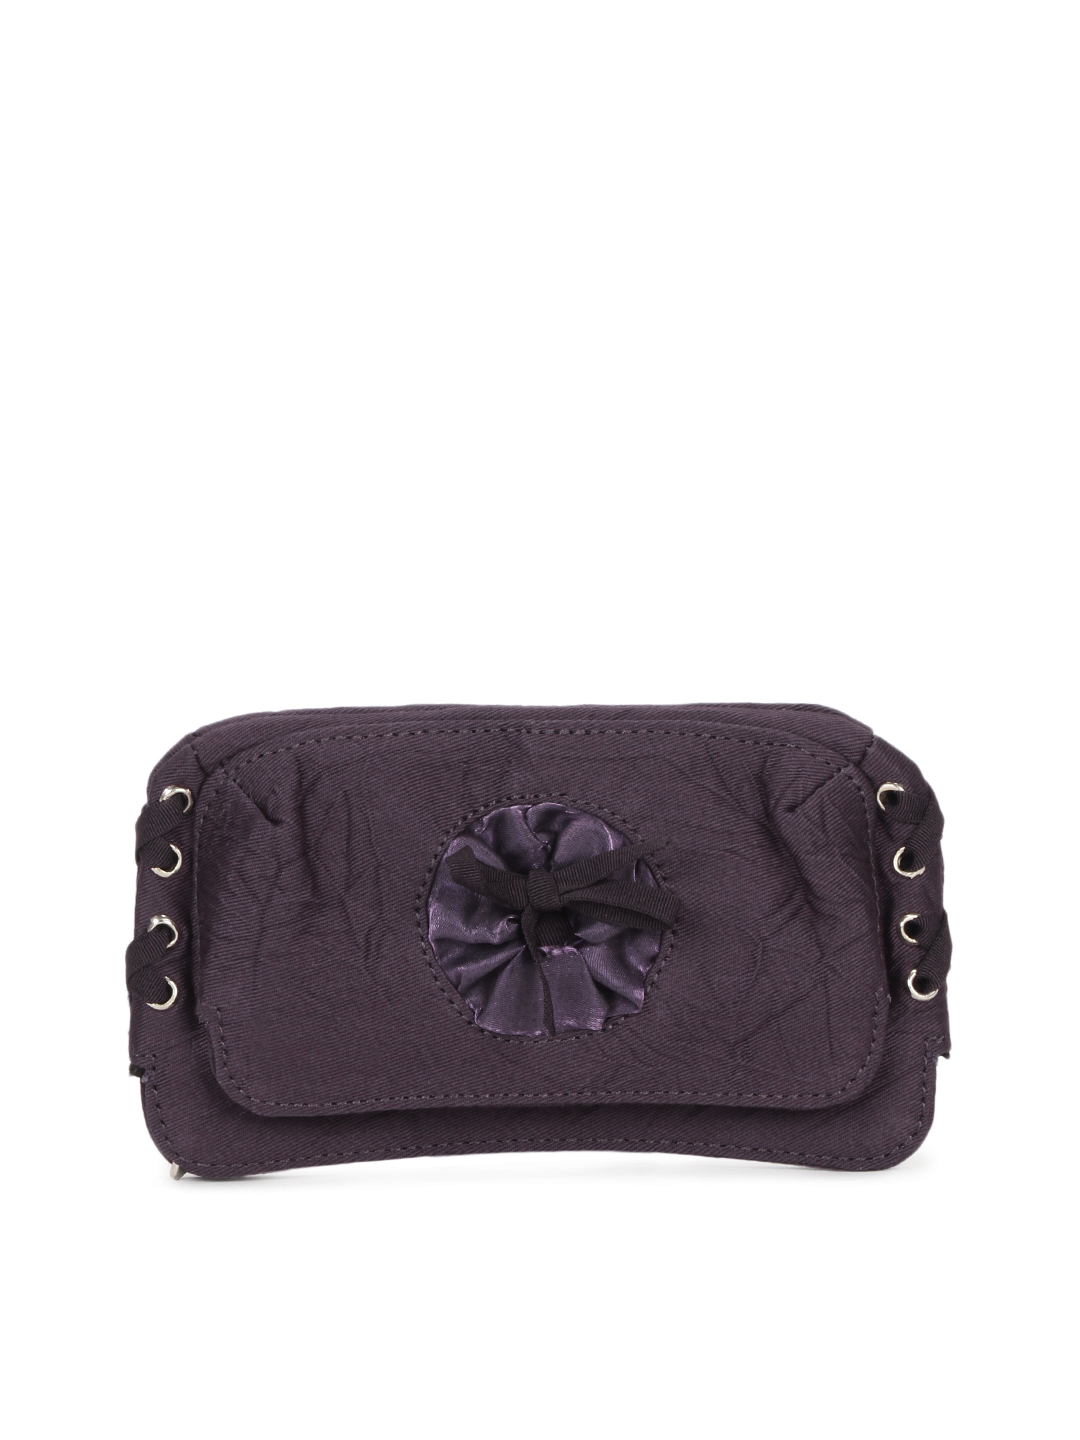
Baggit Women Purple Mobile Pouch
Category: Accessories / Bags / Mobile Pouch
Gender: Women
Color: Purple
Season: Summer 2012
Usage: Casual